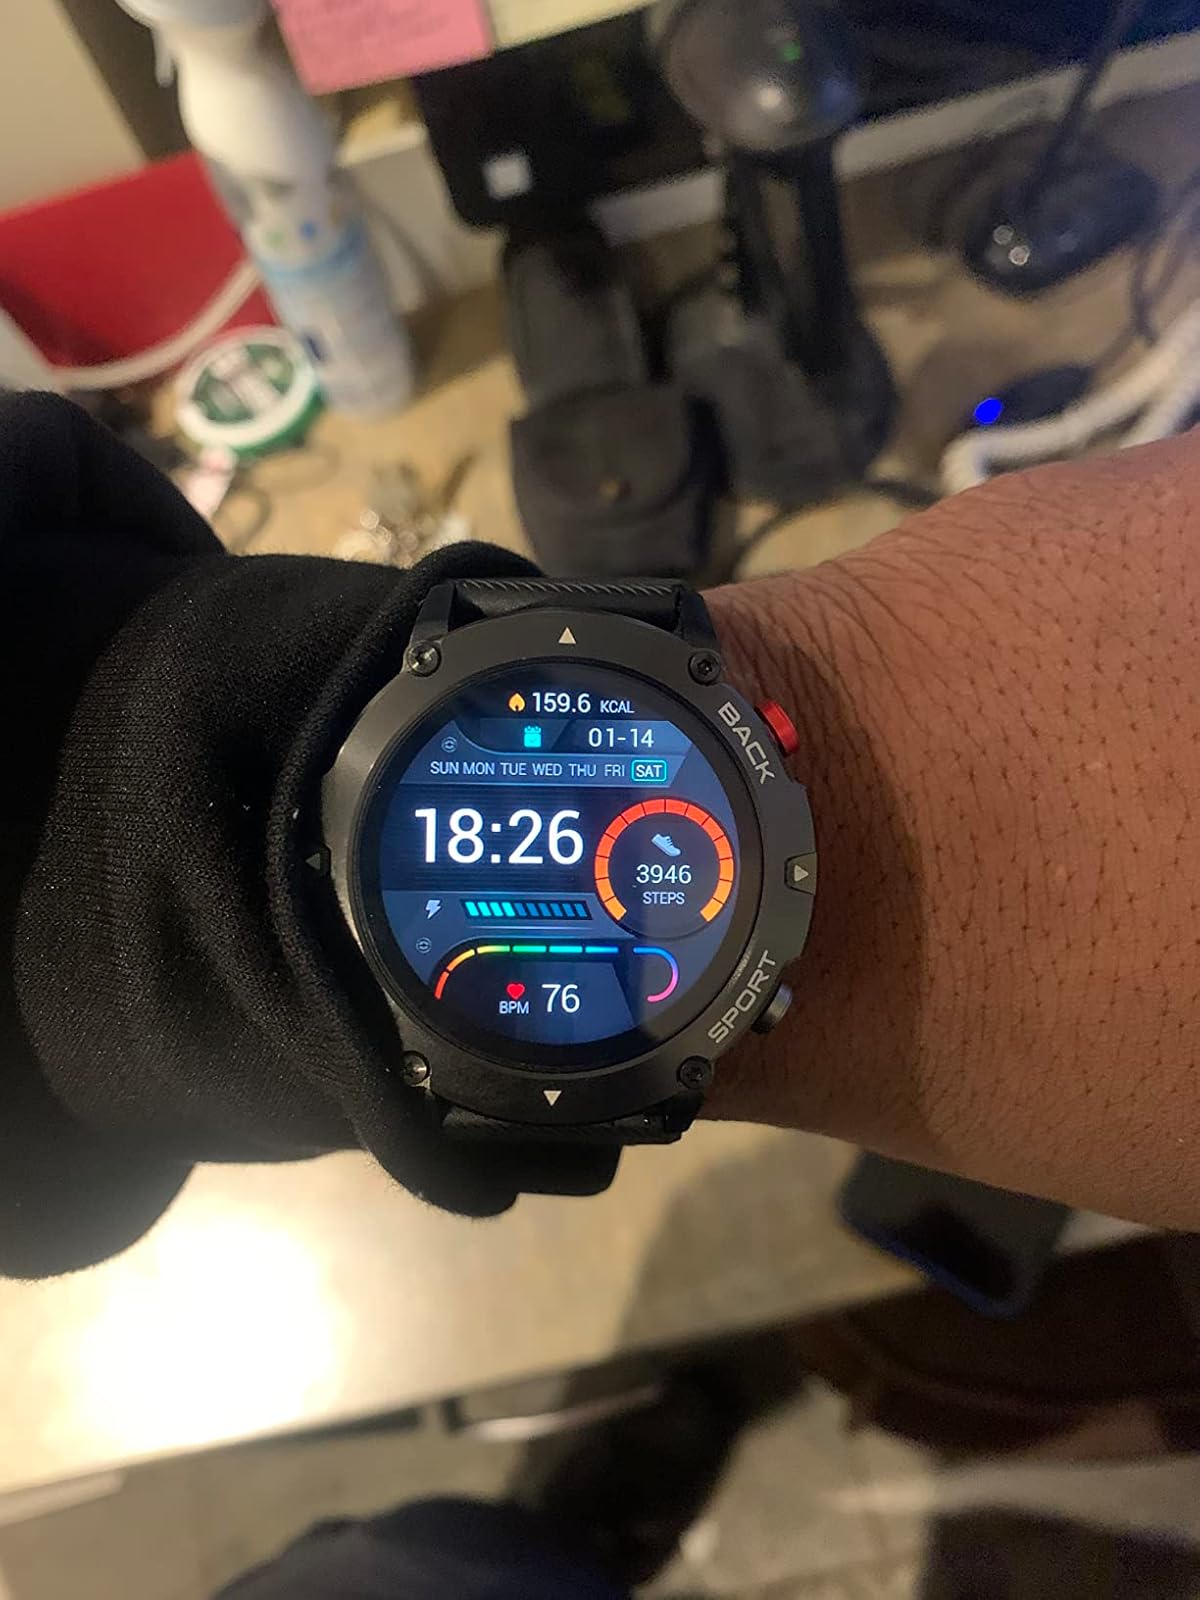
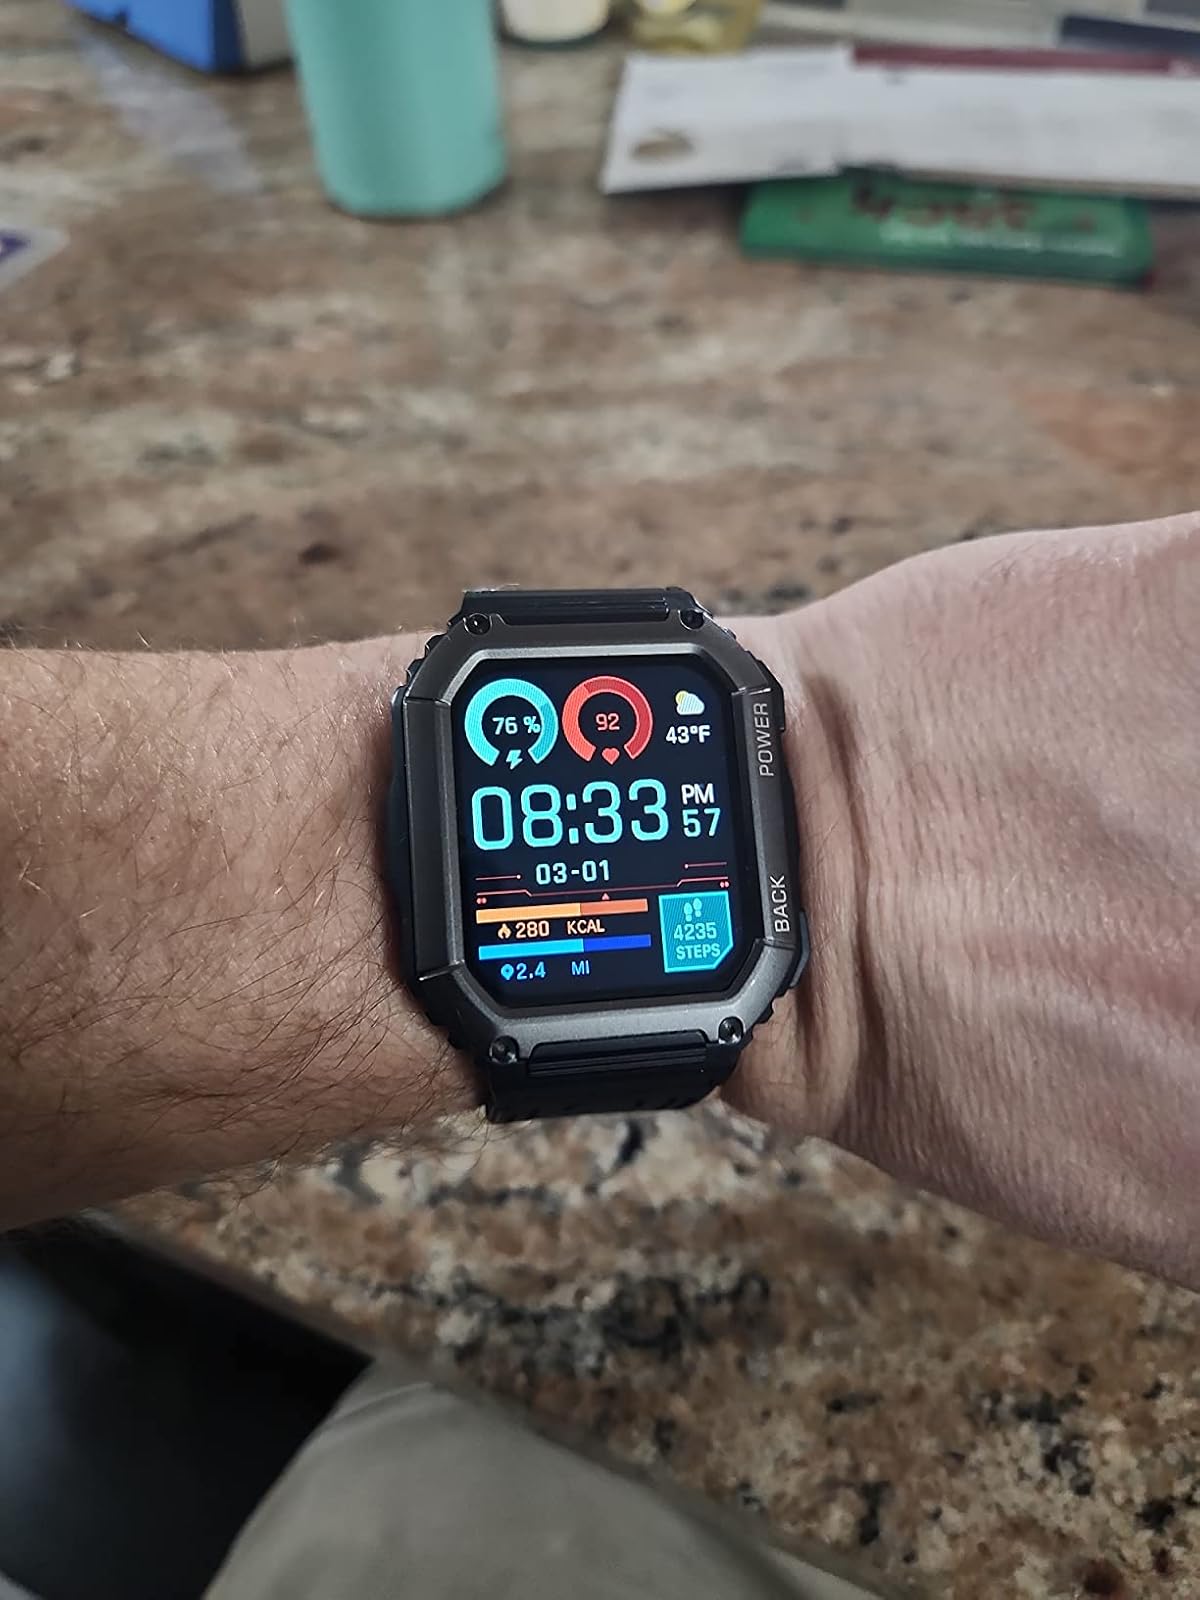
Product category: smartwatch
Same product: no